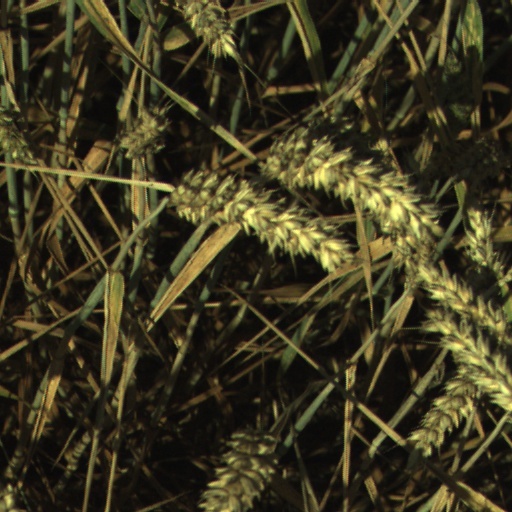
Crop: wheat